Marcelo H. del Pilar

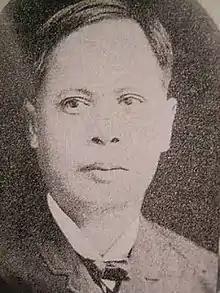
Deodato Arellano, del Pilar's brother-in-law, was the first president of the Katipunan.

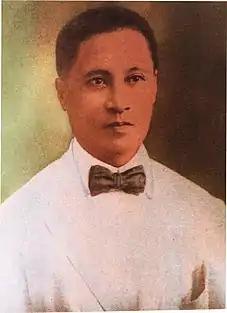
Pío Valenzuela y Alejandrino, a Filipino physician and member of the Katipunan

On December 15, 1889, del Pilar succeeded Graciano López Jaena as editor of the "La Solidaridad". Under his editorship, the aims of the newspaper expanded. Using propaganda, it pursued the desires for: assimilation of the Philippines as a province of Spain; removal of the friars and the secularization of the parishes; freedom of assembly and speech; equality before the law; and Philippine representation in the Cortes, the legislature of Spain. A tireless editor, del Pilar wrote under several pseudonyms: "Pláridel", "Dolores Manapat", "Piping Dilat", "Siling Labuyo", "Cupang", "Maytiyaga", "Patos", "Carmelo", "D.A. Murgas", "L.O. Crame", "Selong", "M. Calero", "Felipeno", "Hilario", "Pudpoh", "Gregoria de Luna", "Dolores Manaksak", "M. Dati", and "VZKKQJC".